North Korea–Philippines relations

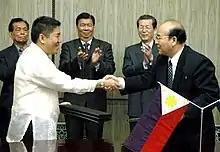
Ambeth Ocampo and Mun Jae-choi shake hands after the signing of the DPRK Cultural Cooperation Agreement in 2006

During the Korean War, the Philippines allied with South Korea, against North Korea.